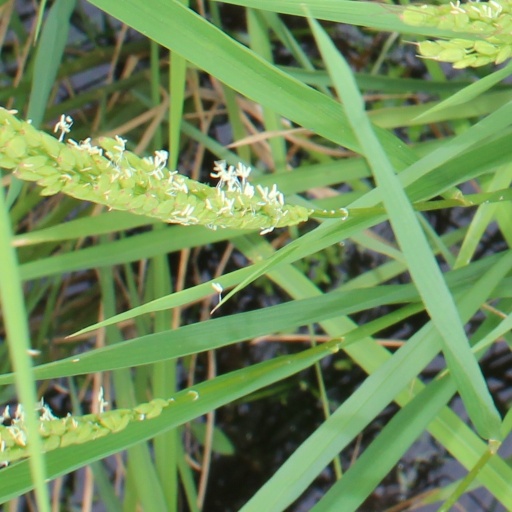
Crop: rice